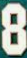
Number: 8